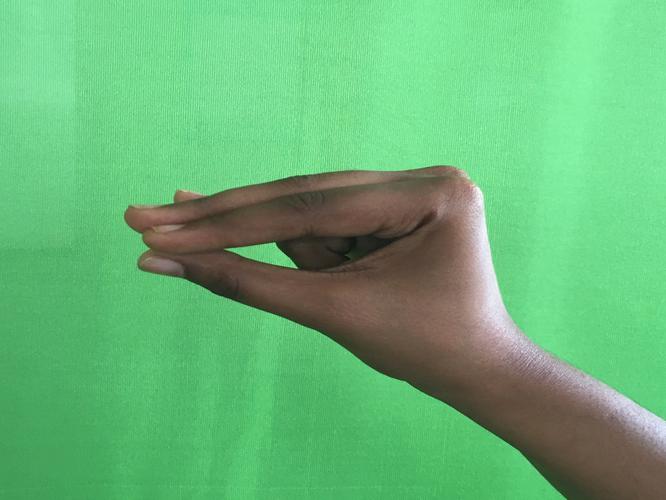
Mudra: Mukulam
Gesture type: single_hand